Mr and Mrs Andrews

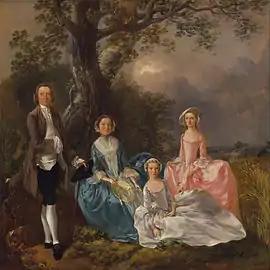
Gainsborough's "The Gravenor Family" (c. 1755); Mr Gravenor was an apothecary rather than a squire

An area on Mrs Andrews' lap is "reserved", that is to say not painted with the blue of her dress. A brown brushstroke has suggested "a long-popular idea" that a cock pheasant was to be placed there, despite the painting probably (from the state of the corn) being set before the legal start of the pheasant season on 1 September. Perhaps more likely is a work bag for embroidery, "tatting or knotting", as is often seen in portraits, a book, a fan, a lapdog, or even a baby yet to be born—their first child was a daughter born in 1751.